Bourbon biscuit
Also known as:
ko - Korean: 보번 비스킷
pl - Polish: Bourbon
ta - Tamil: போர்பொன் பிஸ்கட்
Category: dessert (biscuit)
Cuisine: British
Associated cuisines: British
Area: London
Countries: United Kingdom
Region: Northern Europe

The dish is a sandwich biscuit consisting of two thin rectangular dark chocolate-flavoured biscuits with a chocolate buttercream filling.

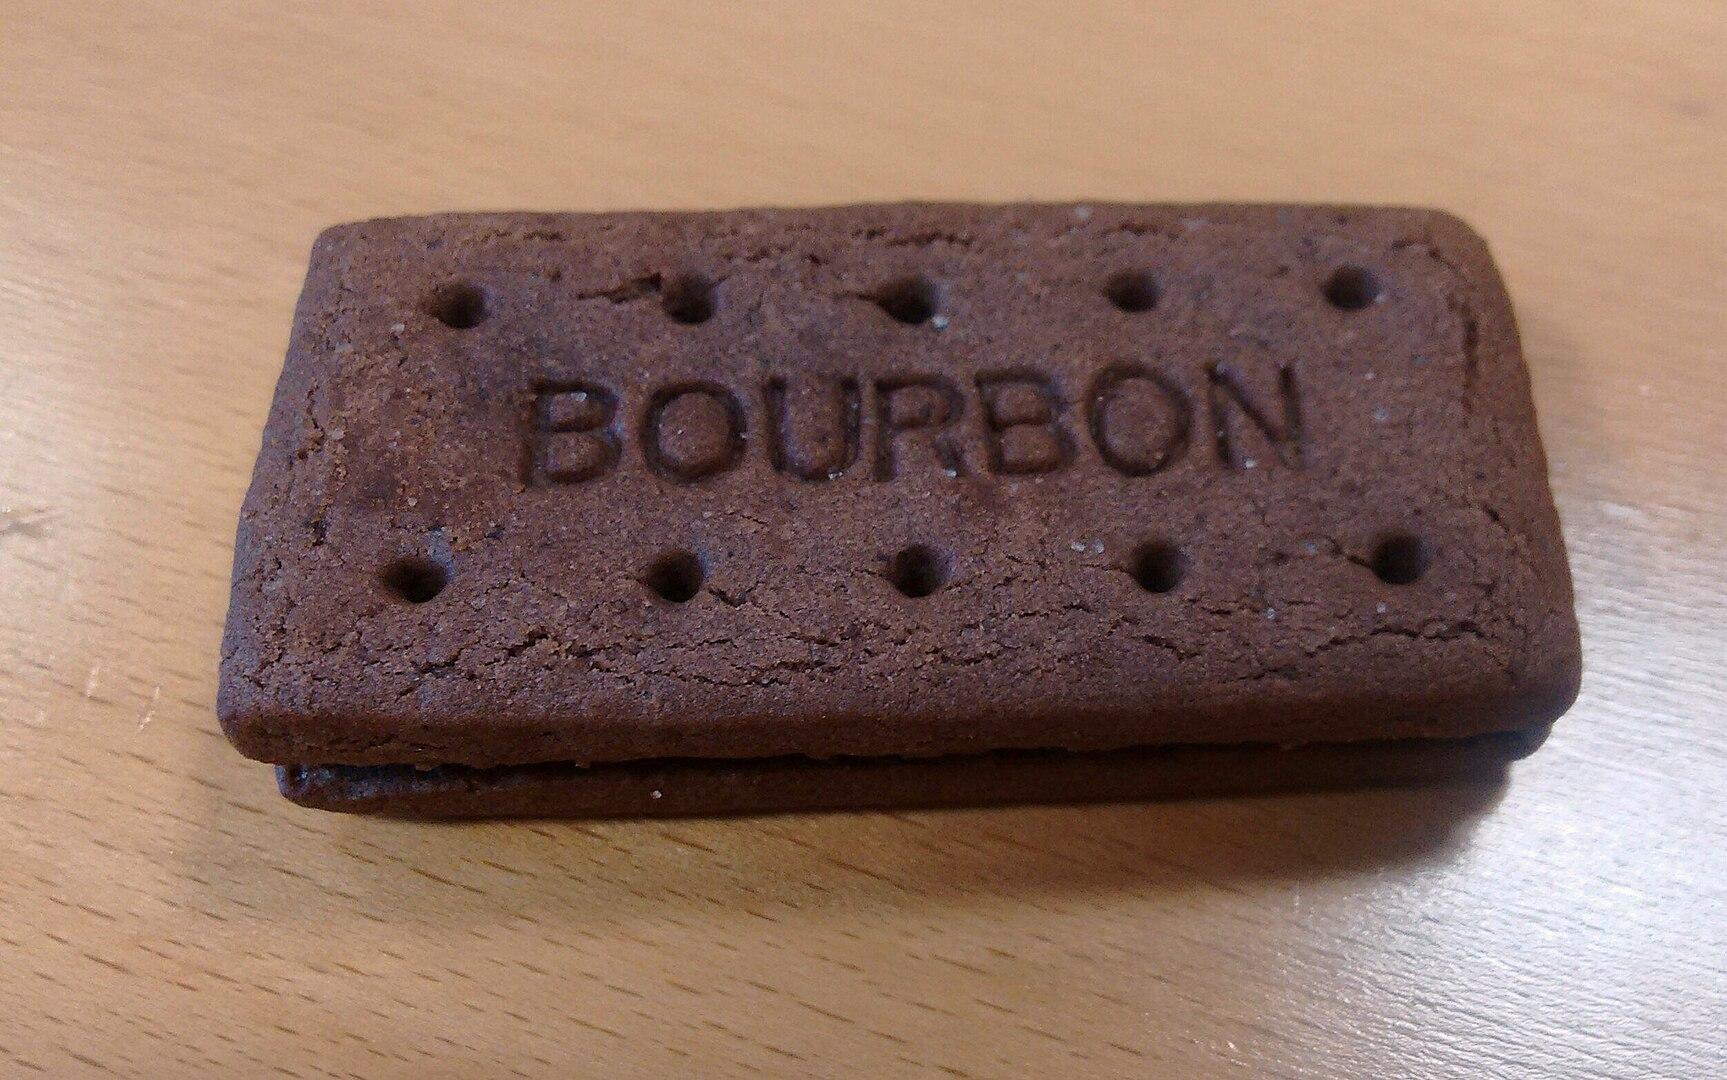